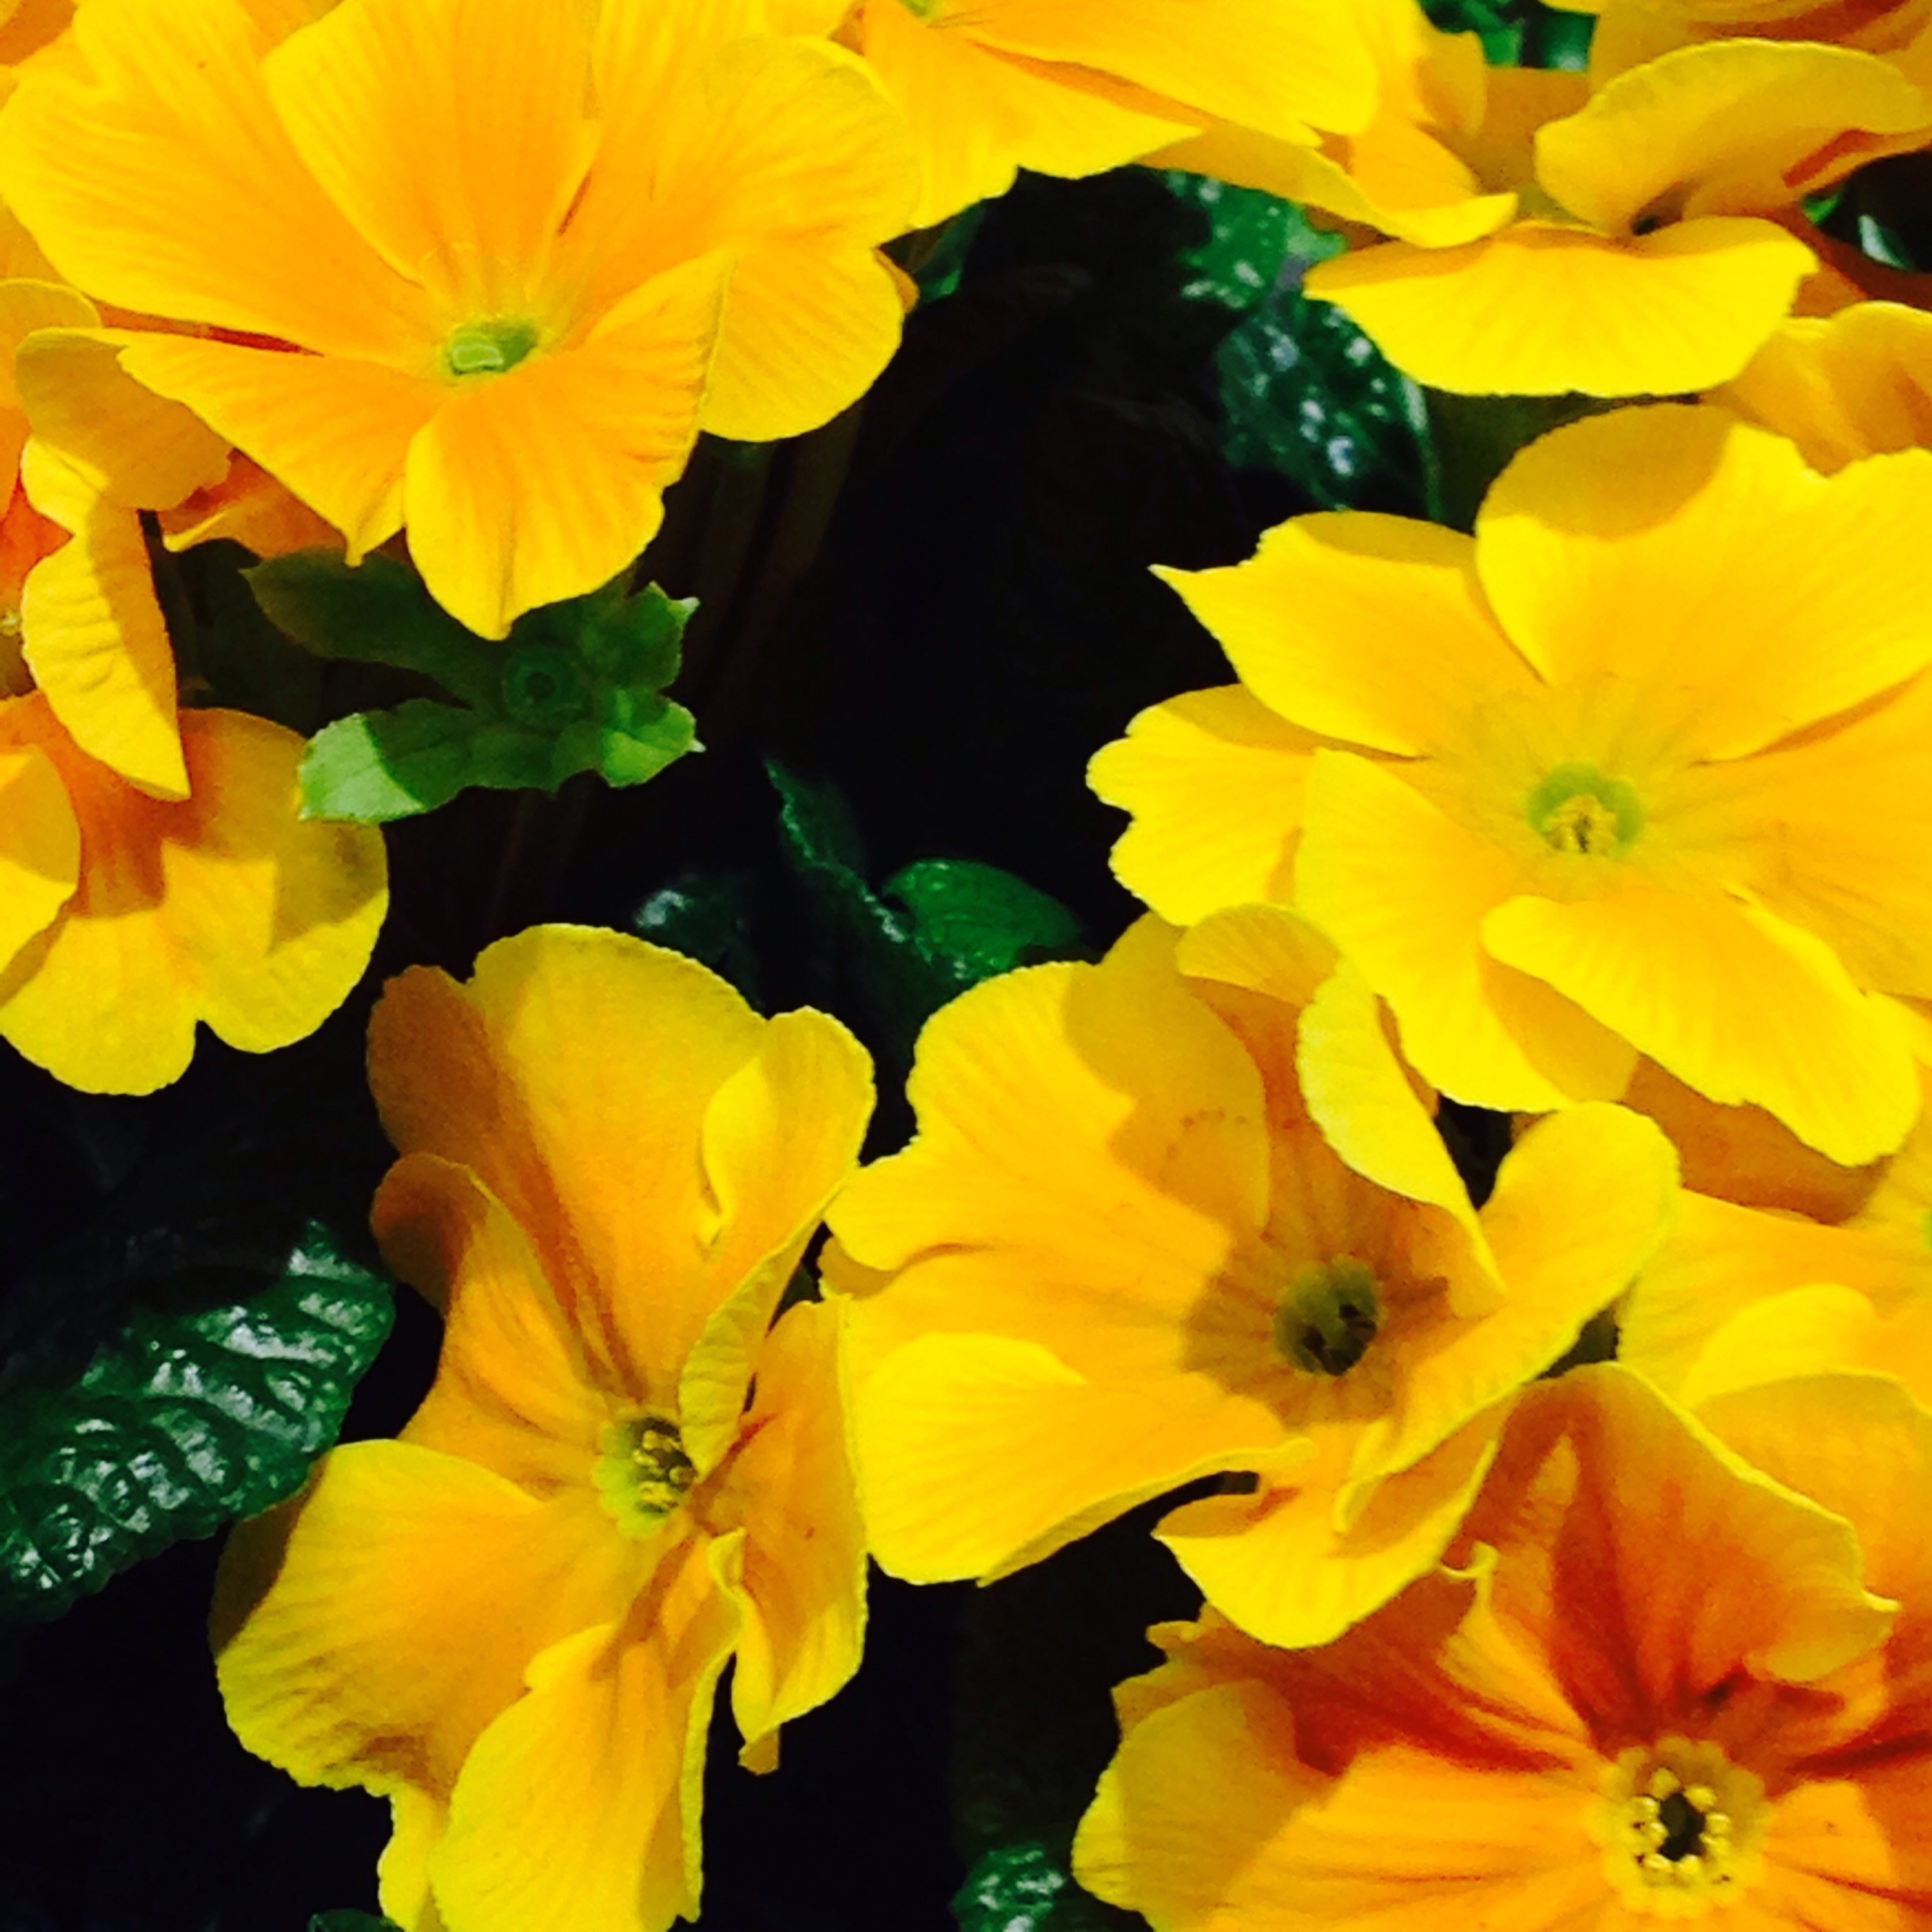
nature, blossom, plant, flower, petal, bloom, yellow, flora, wildflower, flowers, narcissus, macro photography, pansy, flowering plant, annual plant, land plant, violet family